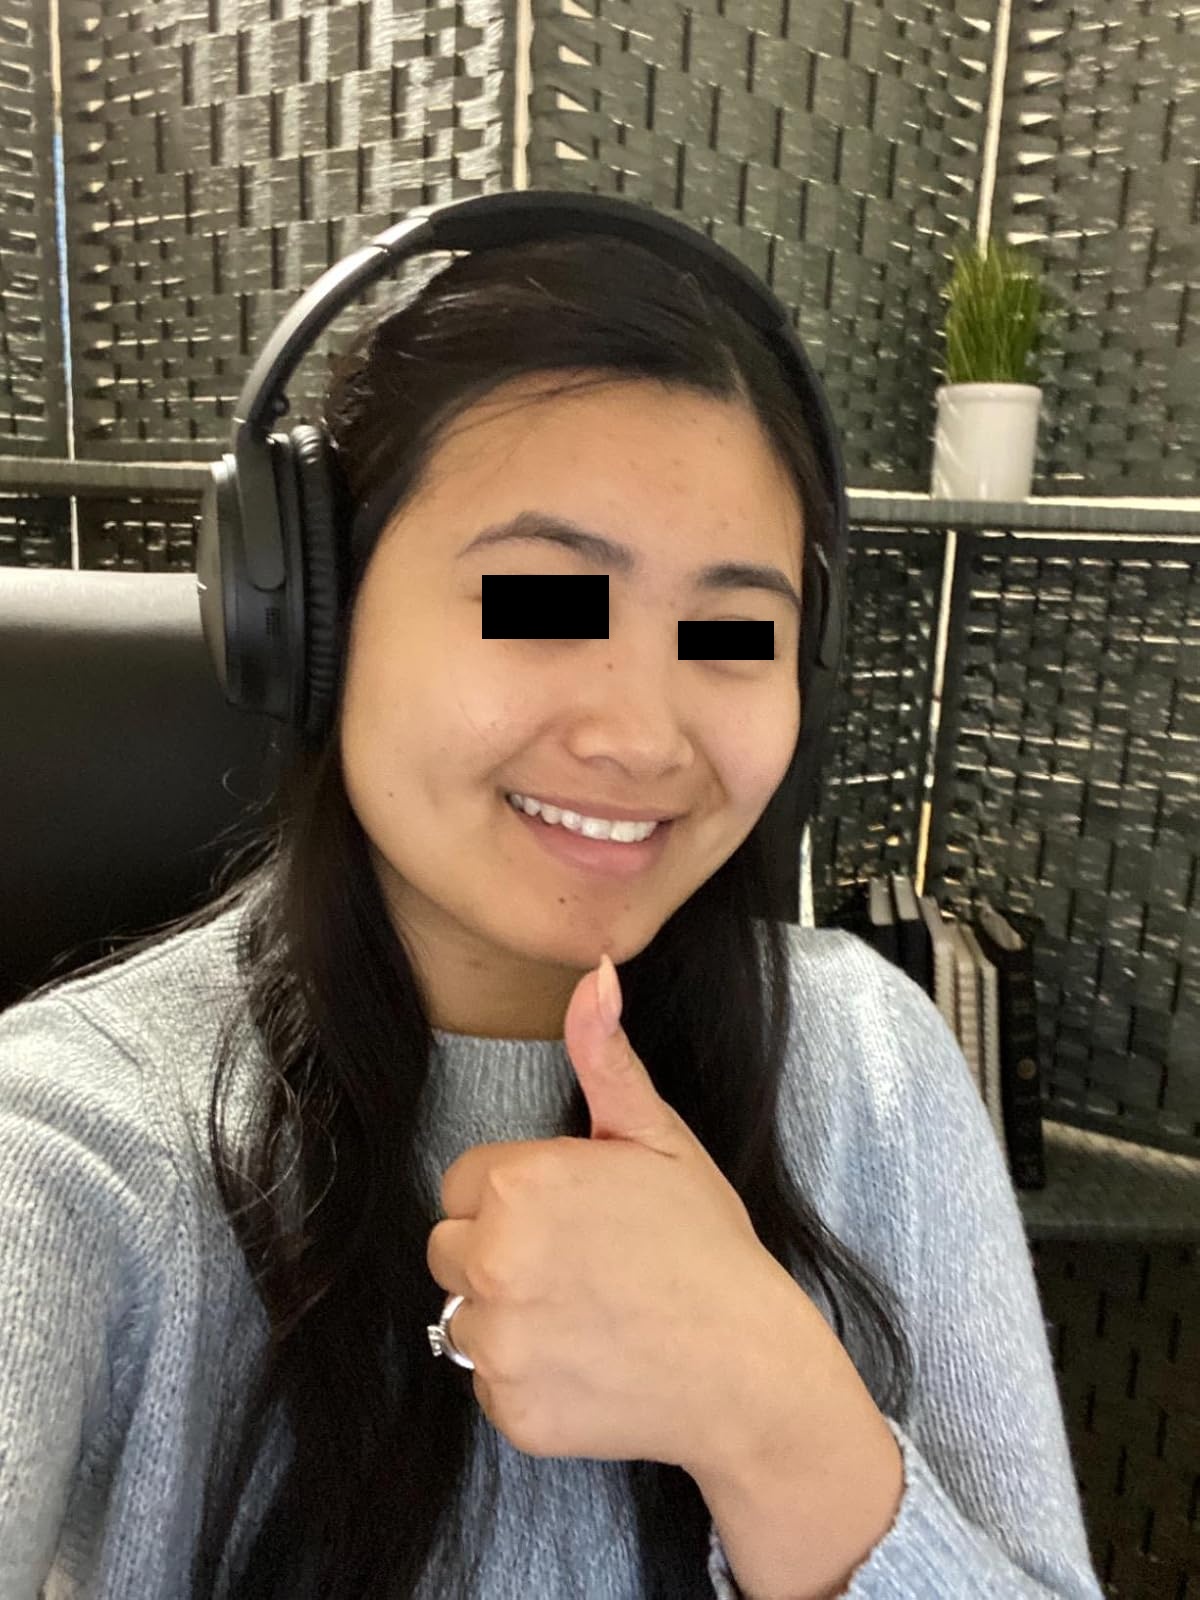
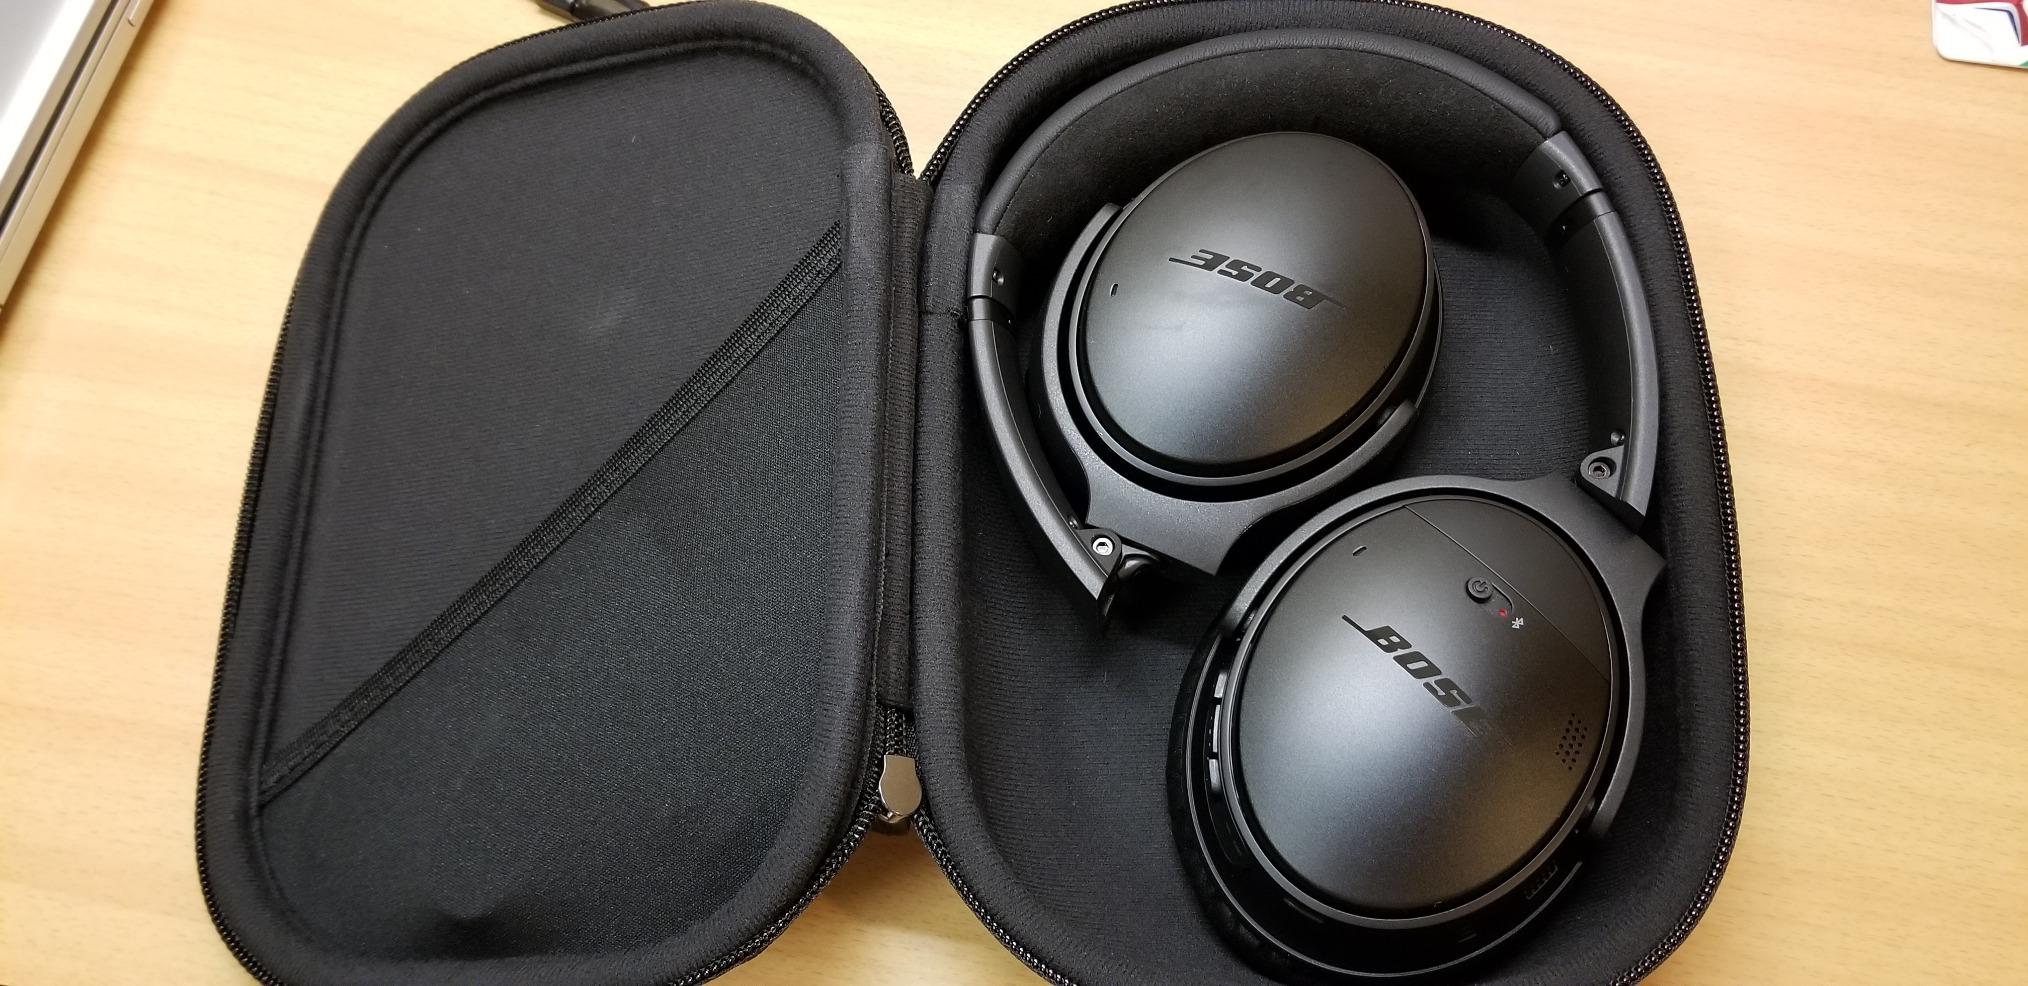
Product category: headphones
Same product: yes